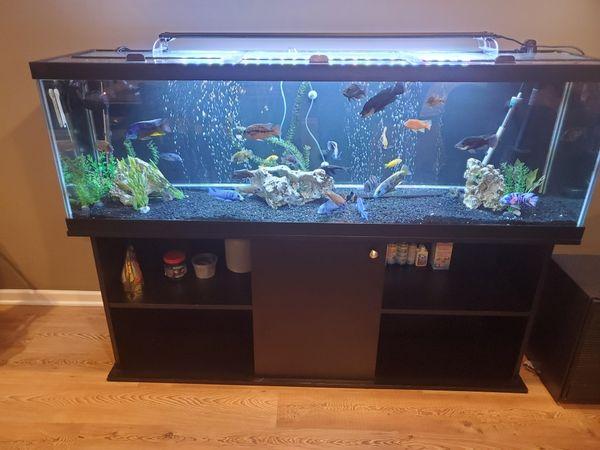
Samaki wa urembo wa rangi mbalimbali za kuvutia wanaogelea kwa utulivu ndani ya maji safi wakiwa wanameremeta kwa uzuri, huku wakizunguka kwenye tenki la kioo lililotunzwa kwa uangalifu. Samaki hutumika kama mapambo na nichanzo cha mapato.